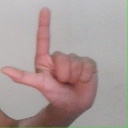
अक्षर: ल